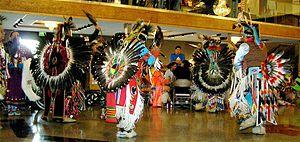
Un pow-wow est un rassemblement de Nord-Amérindiens. Il s'agissait traditionnellement d'un événement religieux ou de la célébration d'exploits guerriers. Aujourd'hui, il existe un véritable « circuit » des pow-wow qui sont devenus des manifestations festives et une occasion pour les Amérindiens de faire vivre leur héritage culturel. Le pow-wow représente une fête de la rencontre et est vu par les Amérindiens comme un moment privilégié pour chacun de se rapprocher du noyau et d’échanger en famille et entre amis.